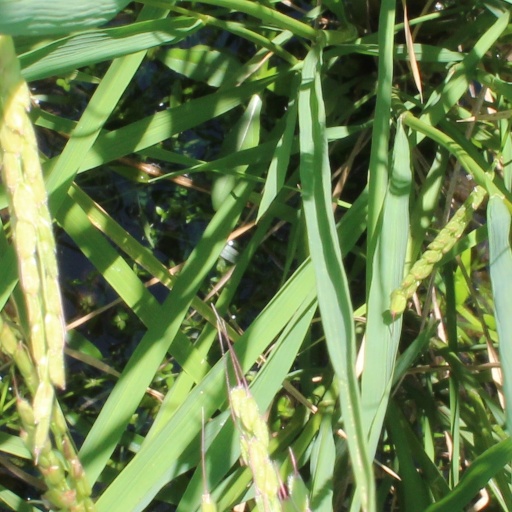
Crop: rice